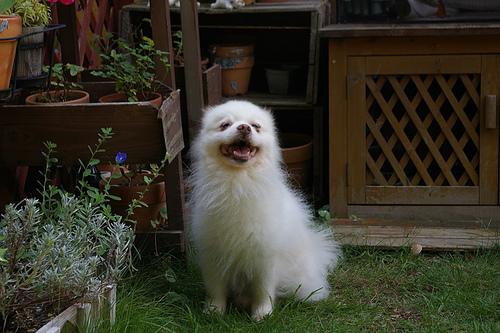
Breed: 1936-n000005-Pomeranian